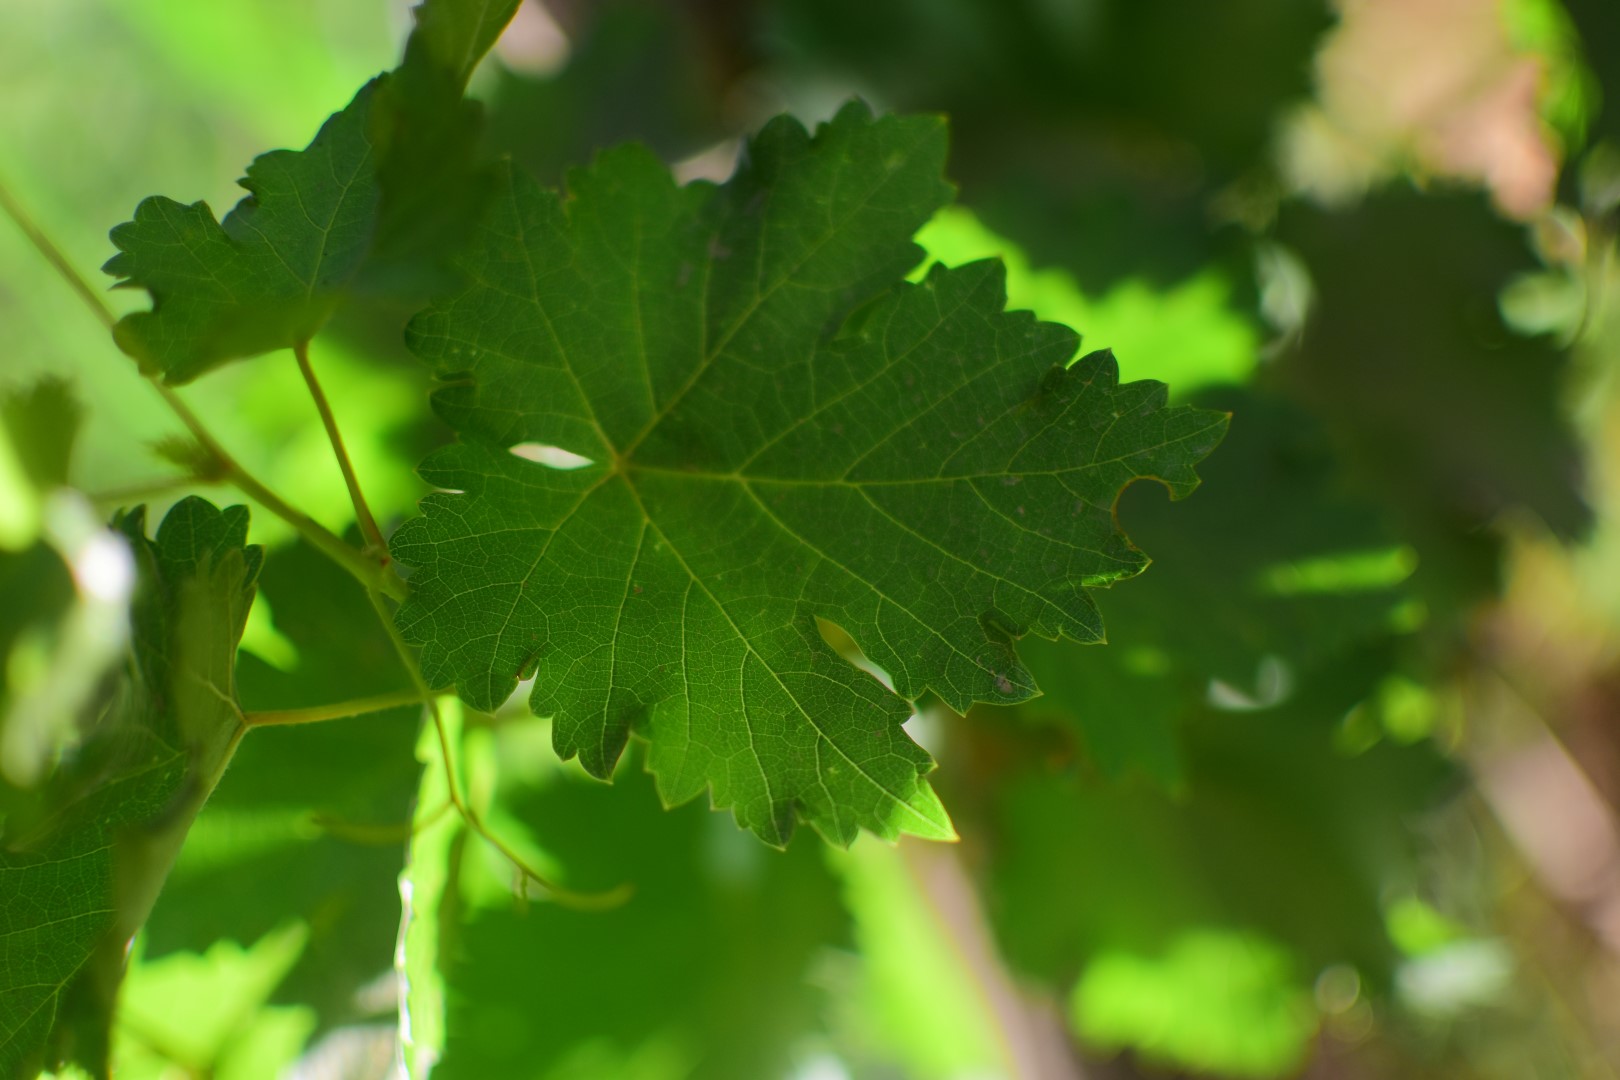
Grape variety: Deas Al-Annz